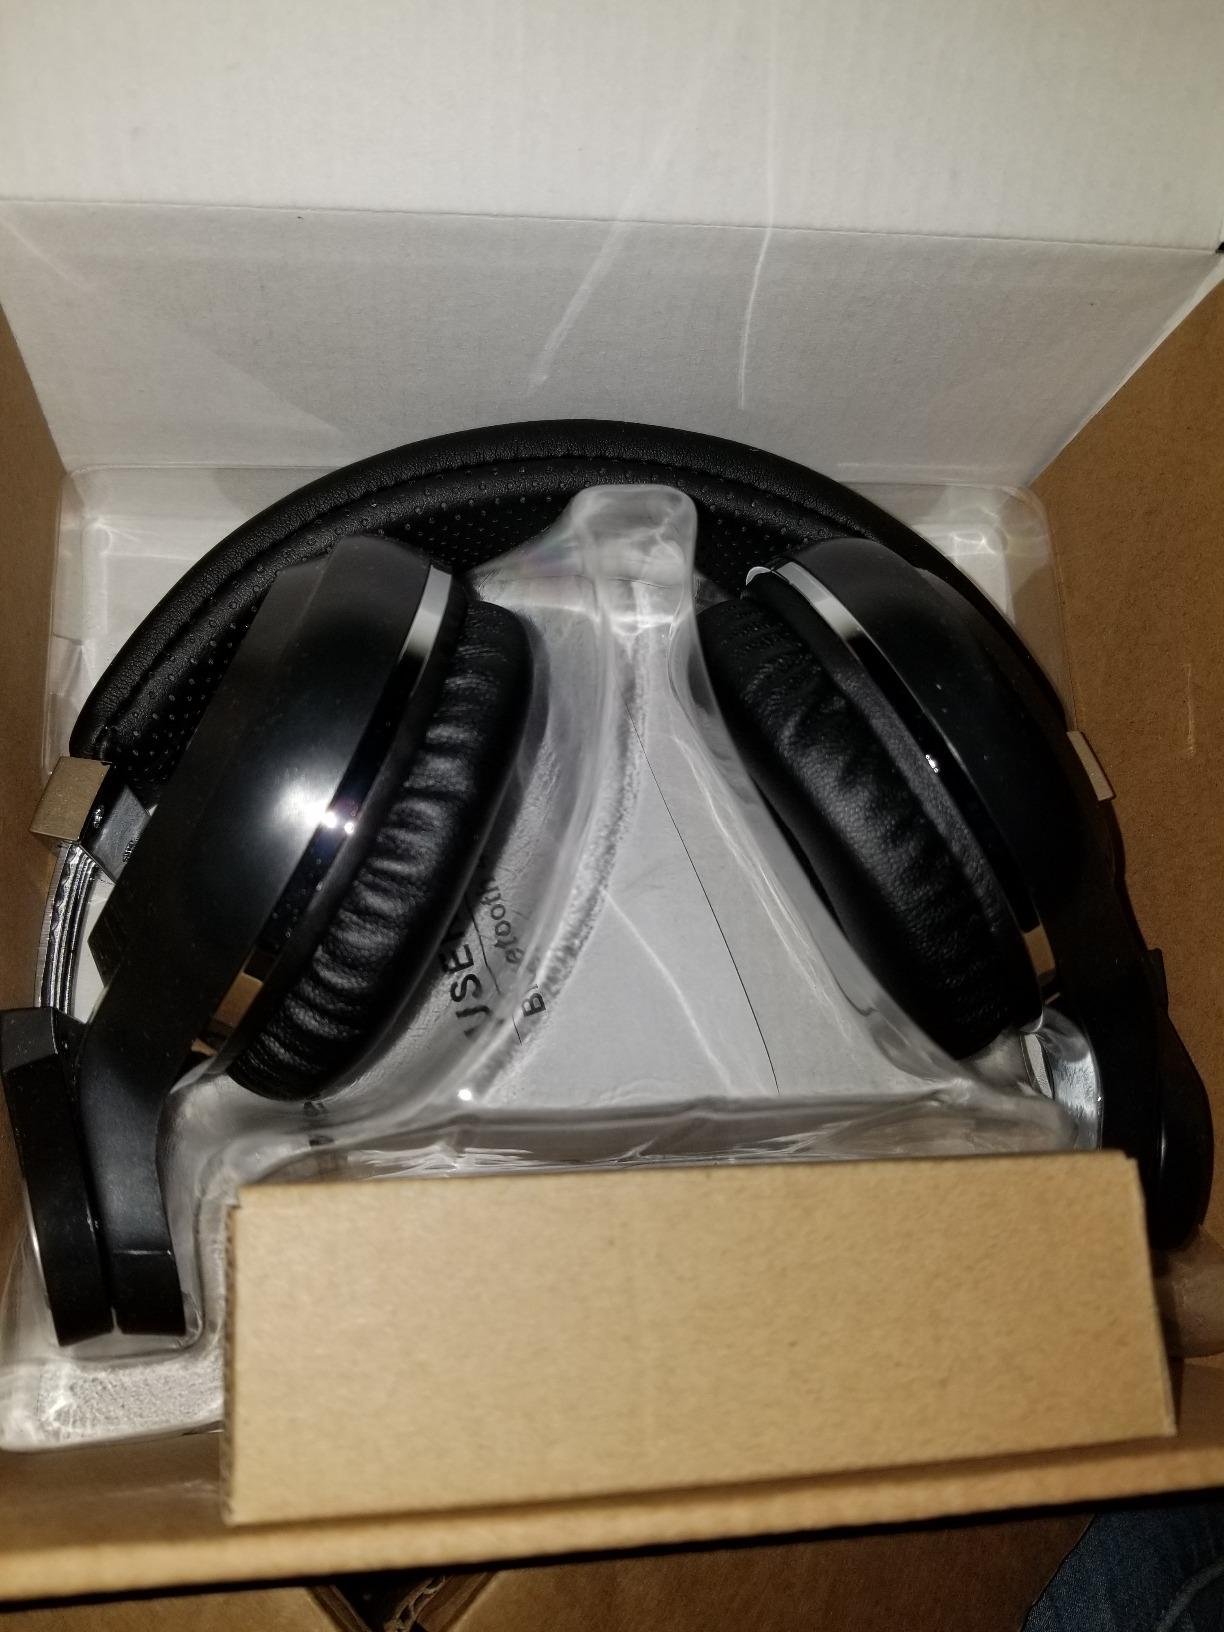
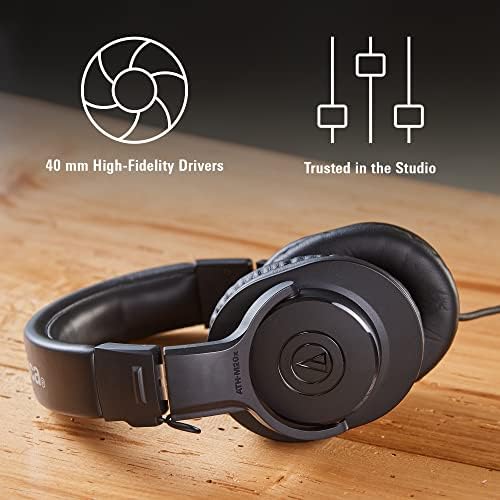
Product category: headphones
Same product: no